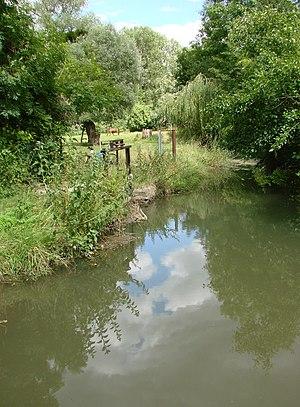
L'Ardre à Crugny. Un ruisseau la rejoint, une vanne a été installée.
L'Ardre est une rivière française qui coule entièrement dans le département de la Marne, en région Grand Est. C'est un affluent en rive gauche de la Vesle et donc un sous-affluent de la Seine par l'Aisne et l'Oise.